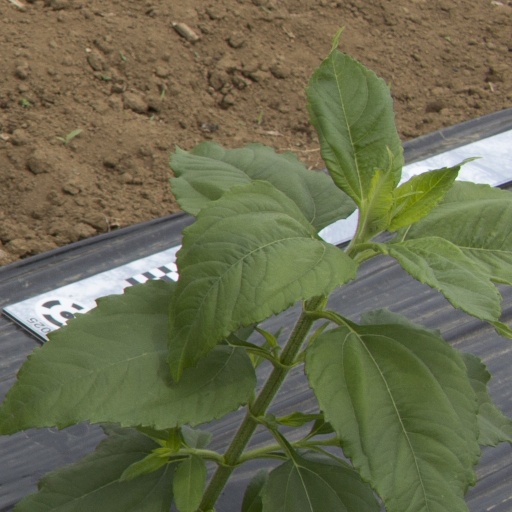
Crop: Jerusalem artichoke